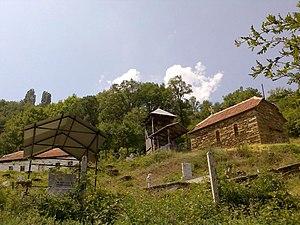
Zvetchan est un village de l'ouest de la Macédoine du Nord, situé dans la municipalité de Makedonski Brod. Le village comptait 70 habitants en 2002.